Doenjang-guk

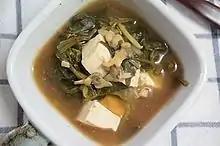
"Sigeumchi-doenjang-guk" (soybean paste soup with spinach)

Doenjang-guk or soybean paste soup is a "guk" (soup) made with "doenjang" (soybean paste) and other ingredients, such as vegetables, meat, and seafood. It is thinner, lighter, and milder than "doenjang-jjigae" (soybean paste stew). It is similar to the Japanese miso soup. It is sometimes mild, sometimes strong, and accompanied with rice most of the time.